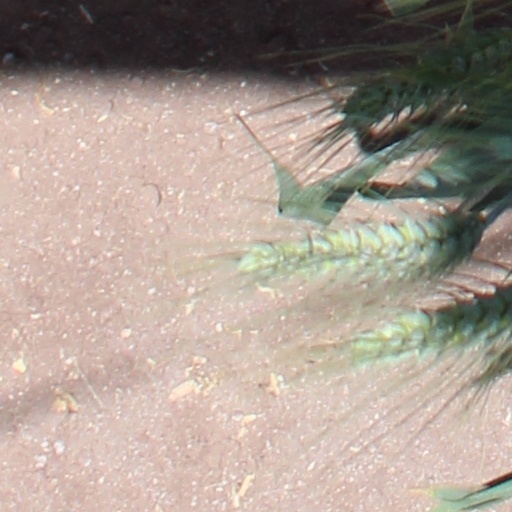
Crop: wheat